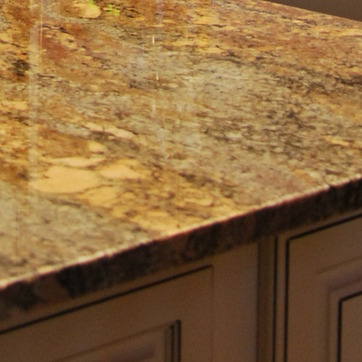
Material: polishedstone